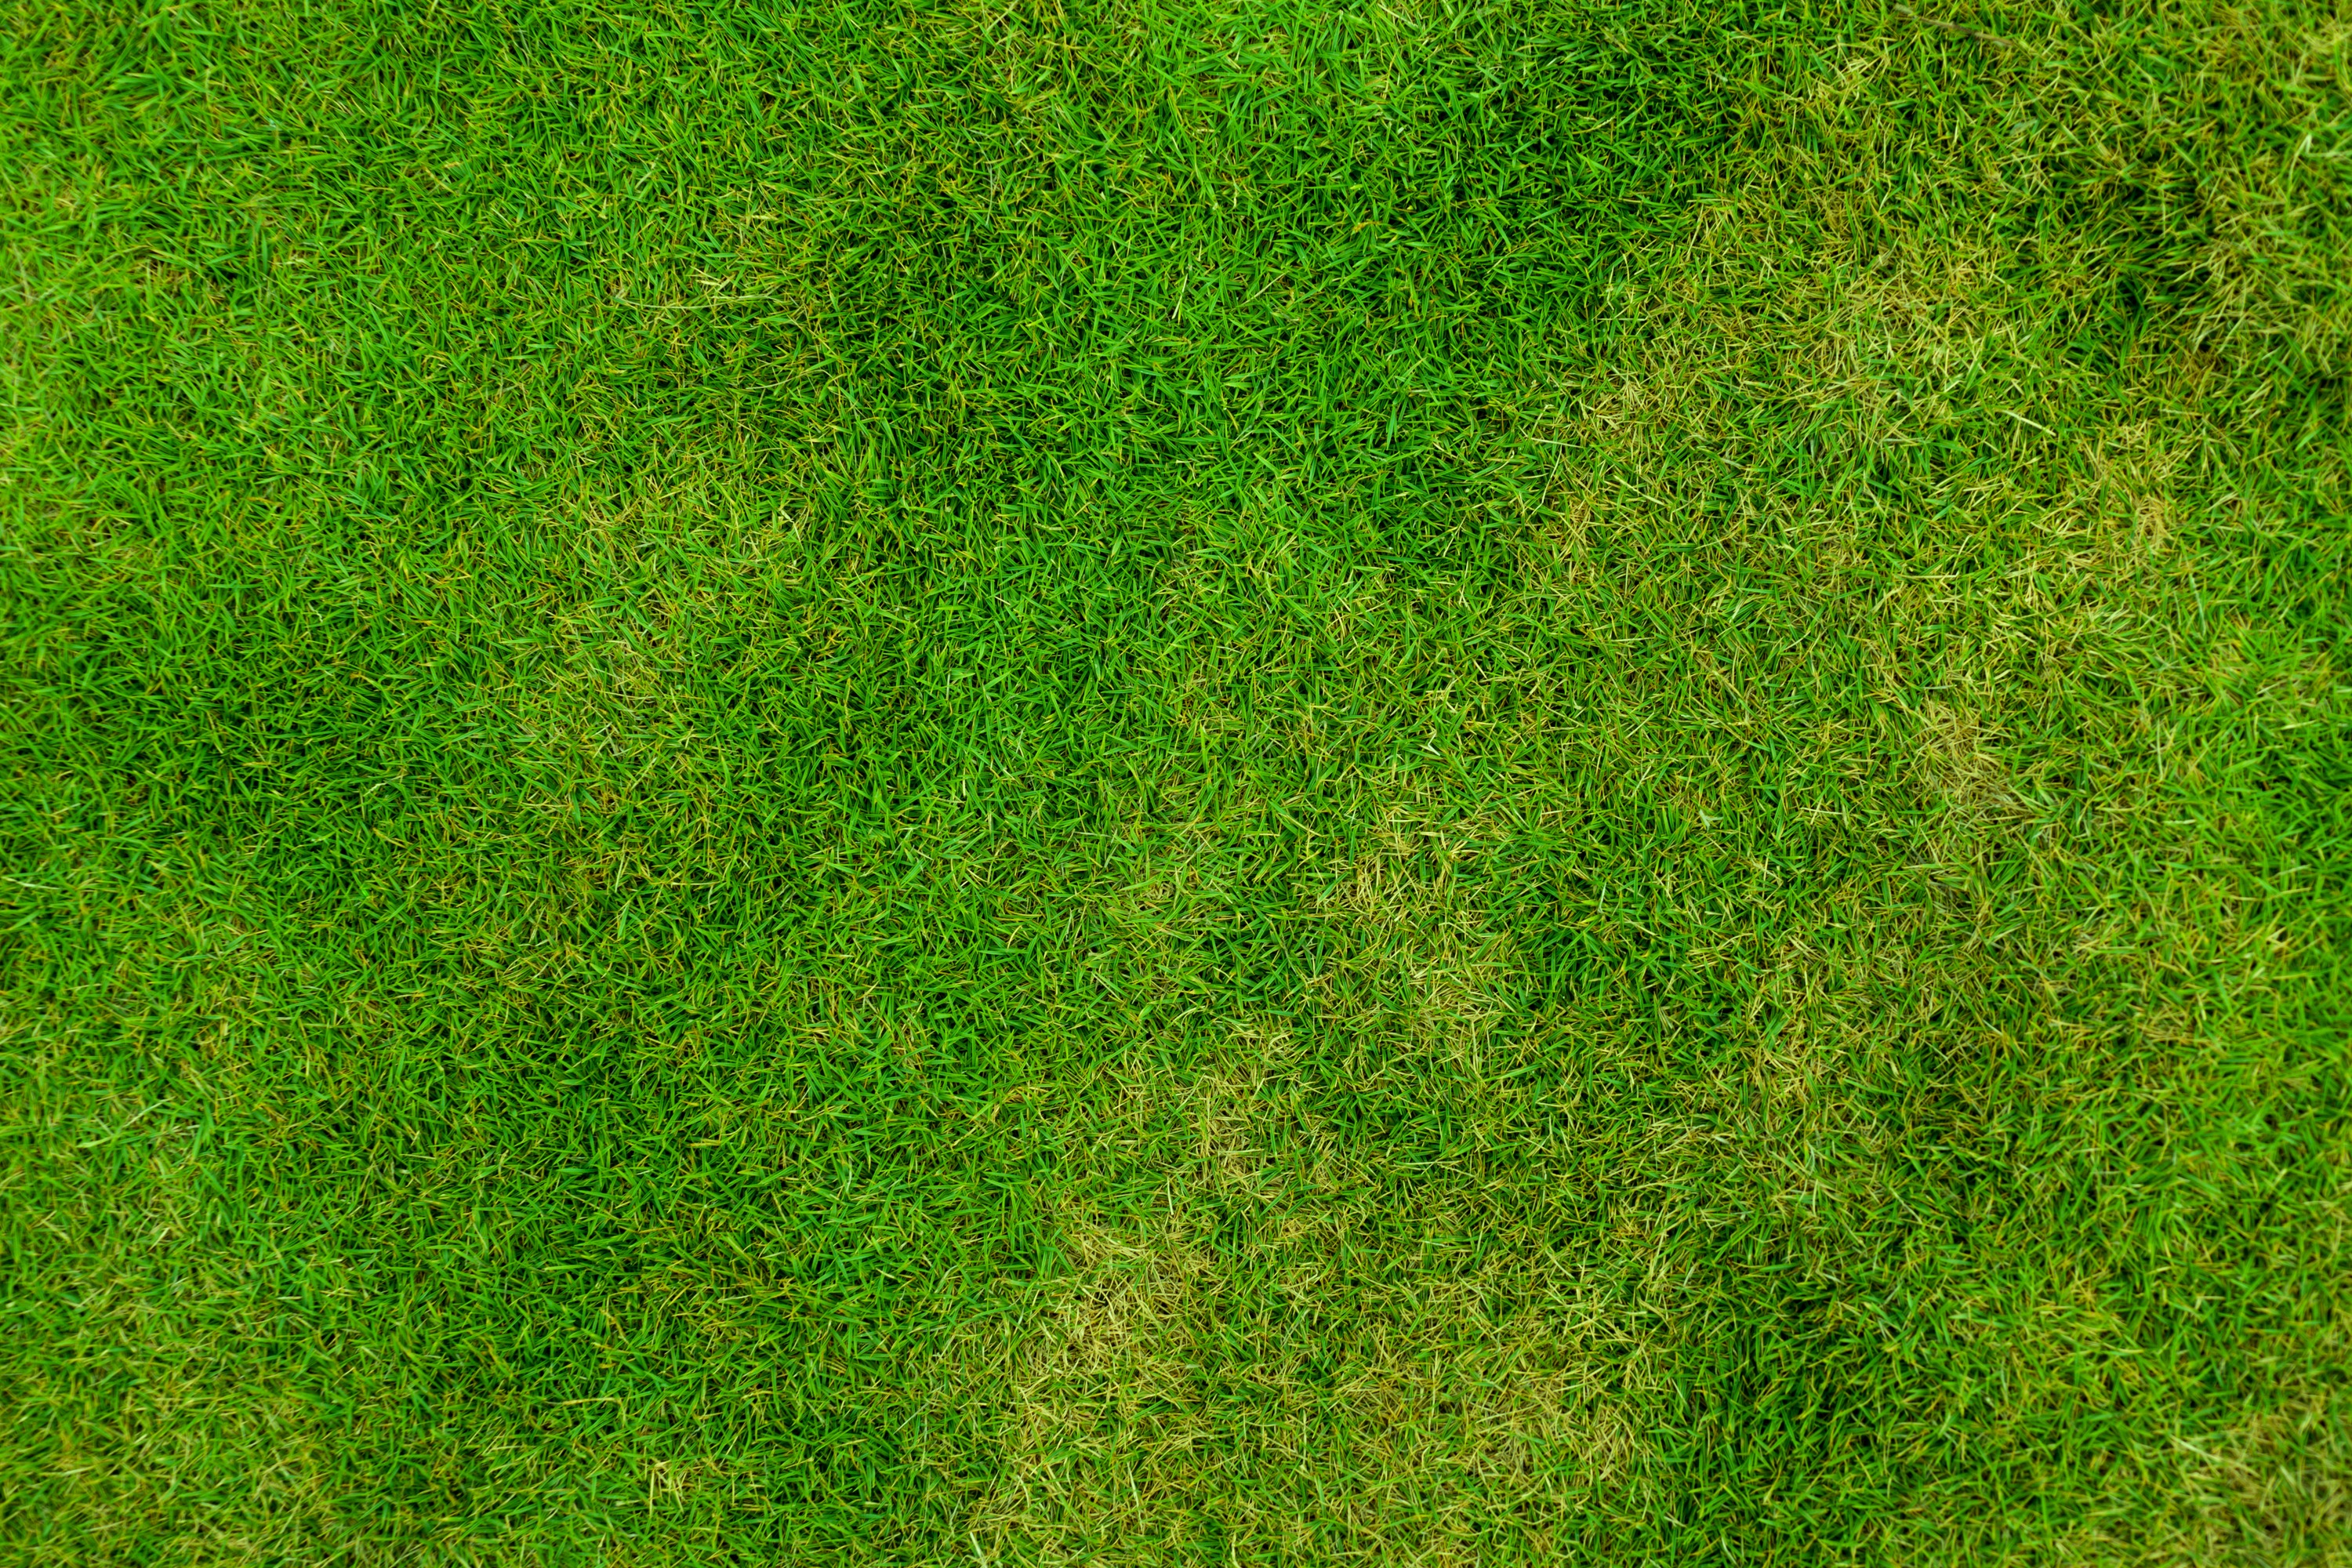
grass, outdoor, abstract, plant, sport, field, lawn, meadow, play, texture, leaf, flower, moss, pattern, green, fresh, soil, soccer, football, golf, turf, background, grassland, wallpaper, backdrop, flooring, grass family